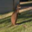
Label: kangaroo